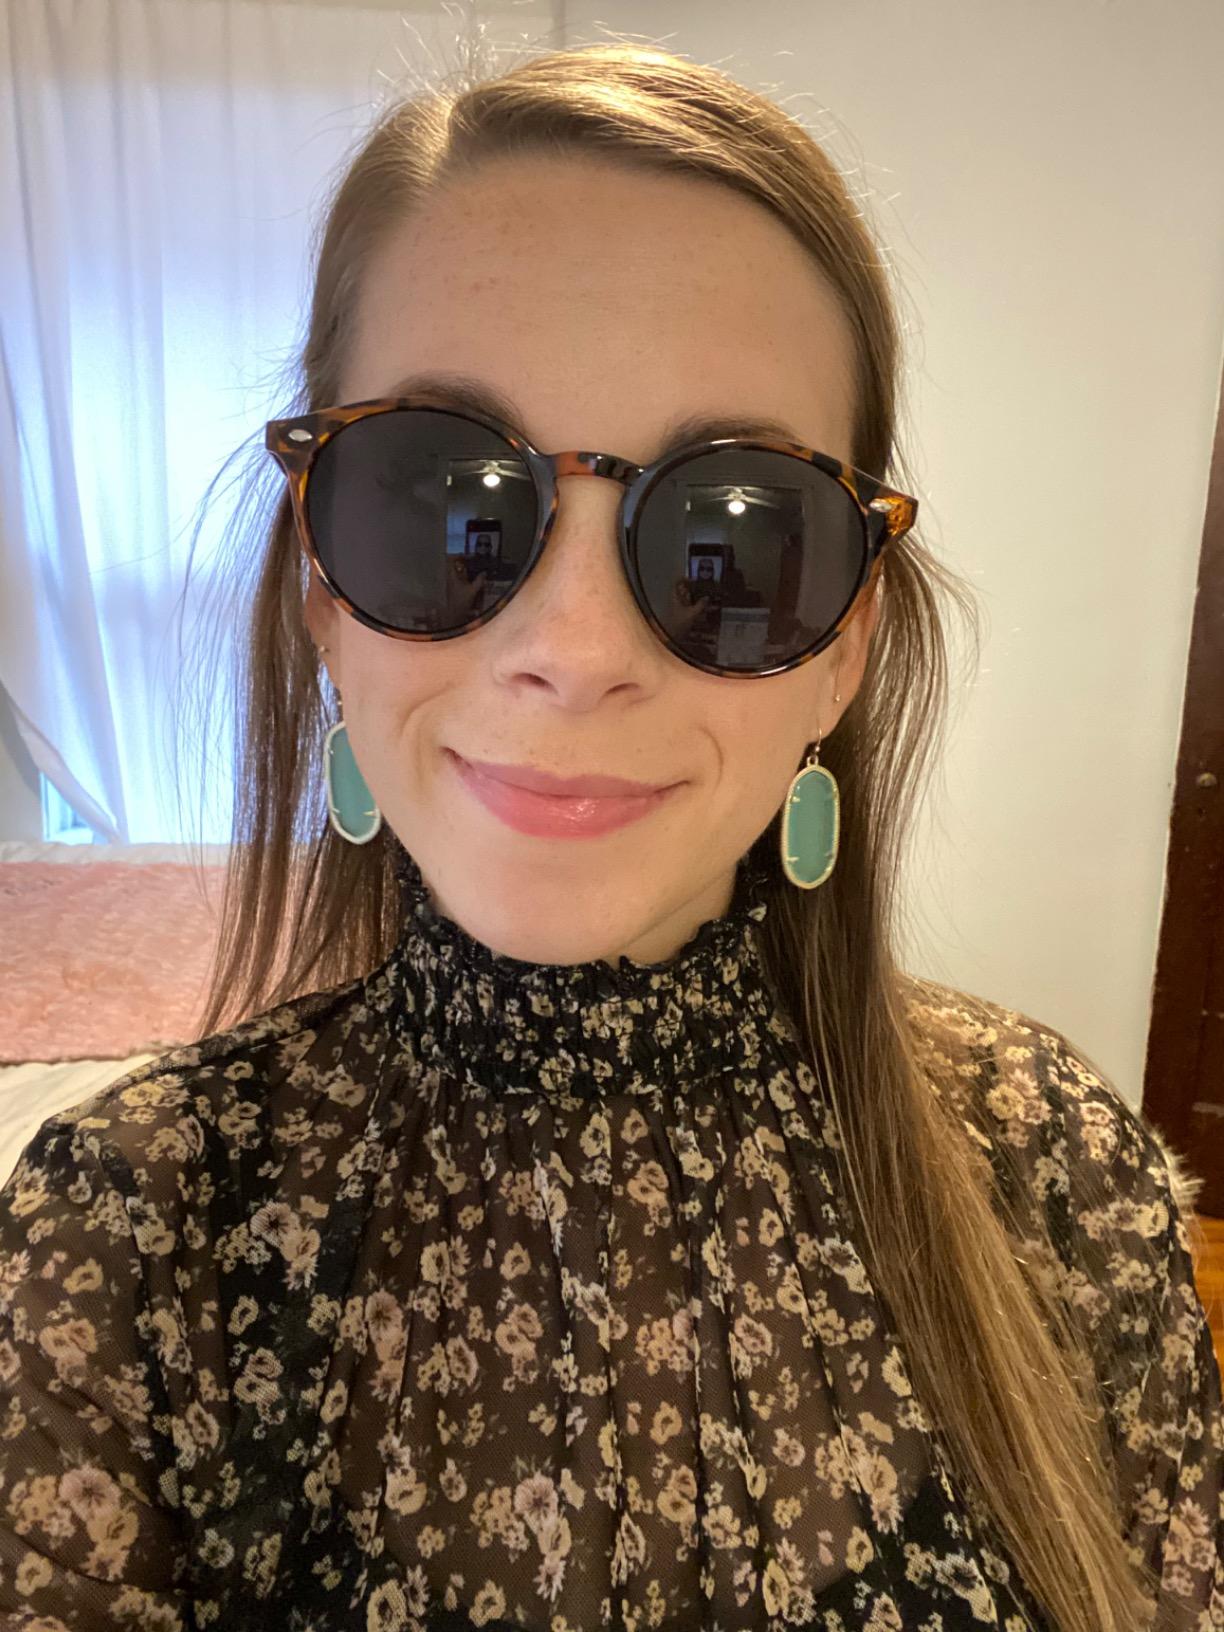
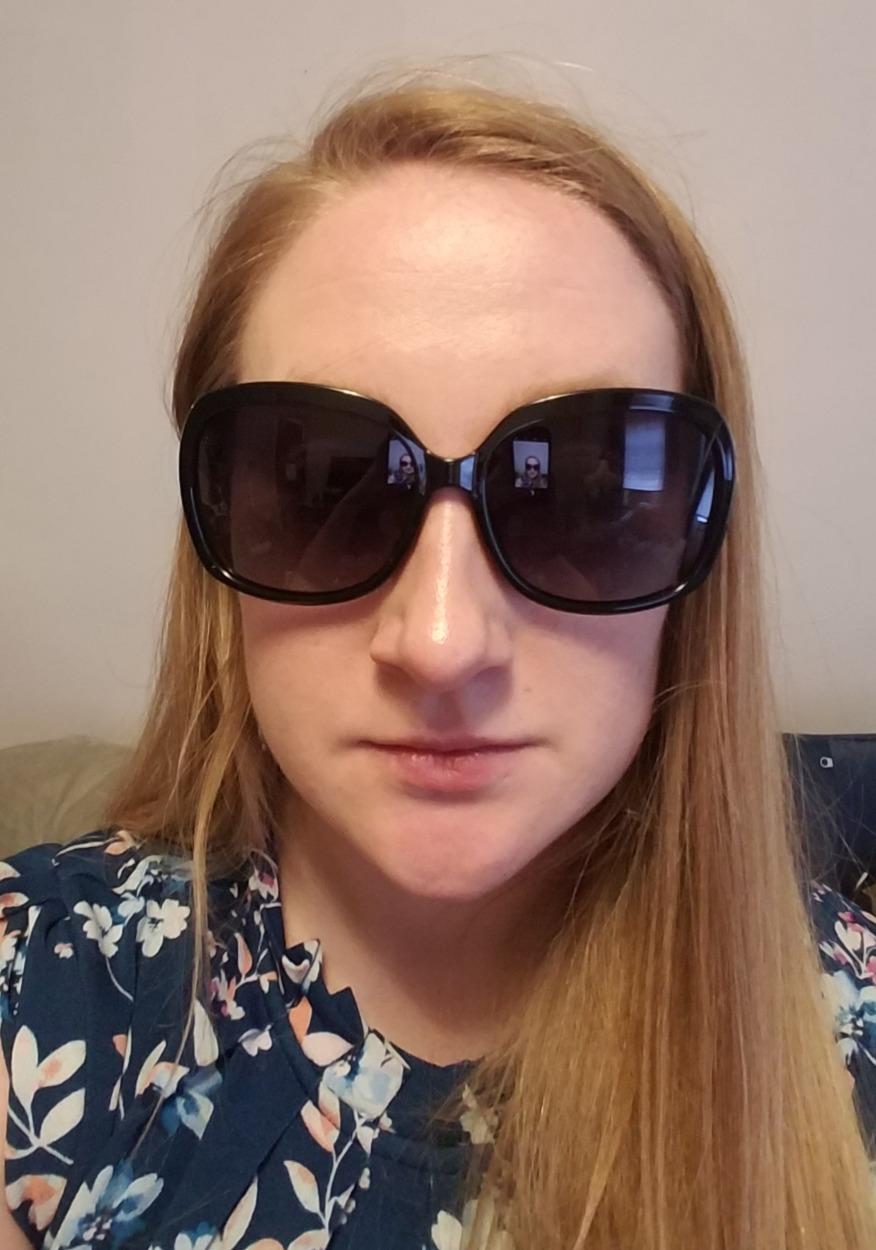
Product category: accessories_sunglasses
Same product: no